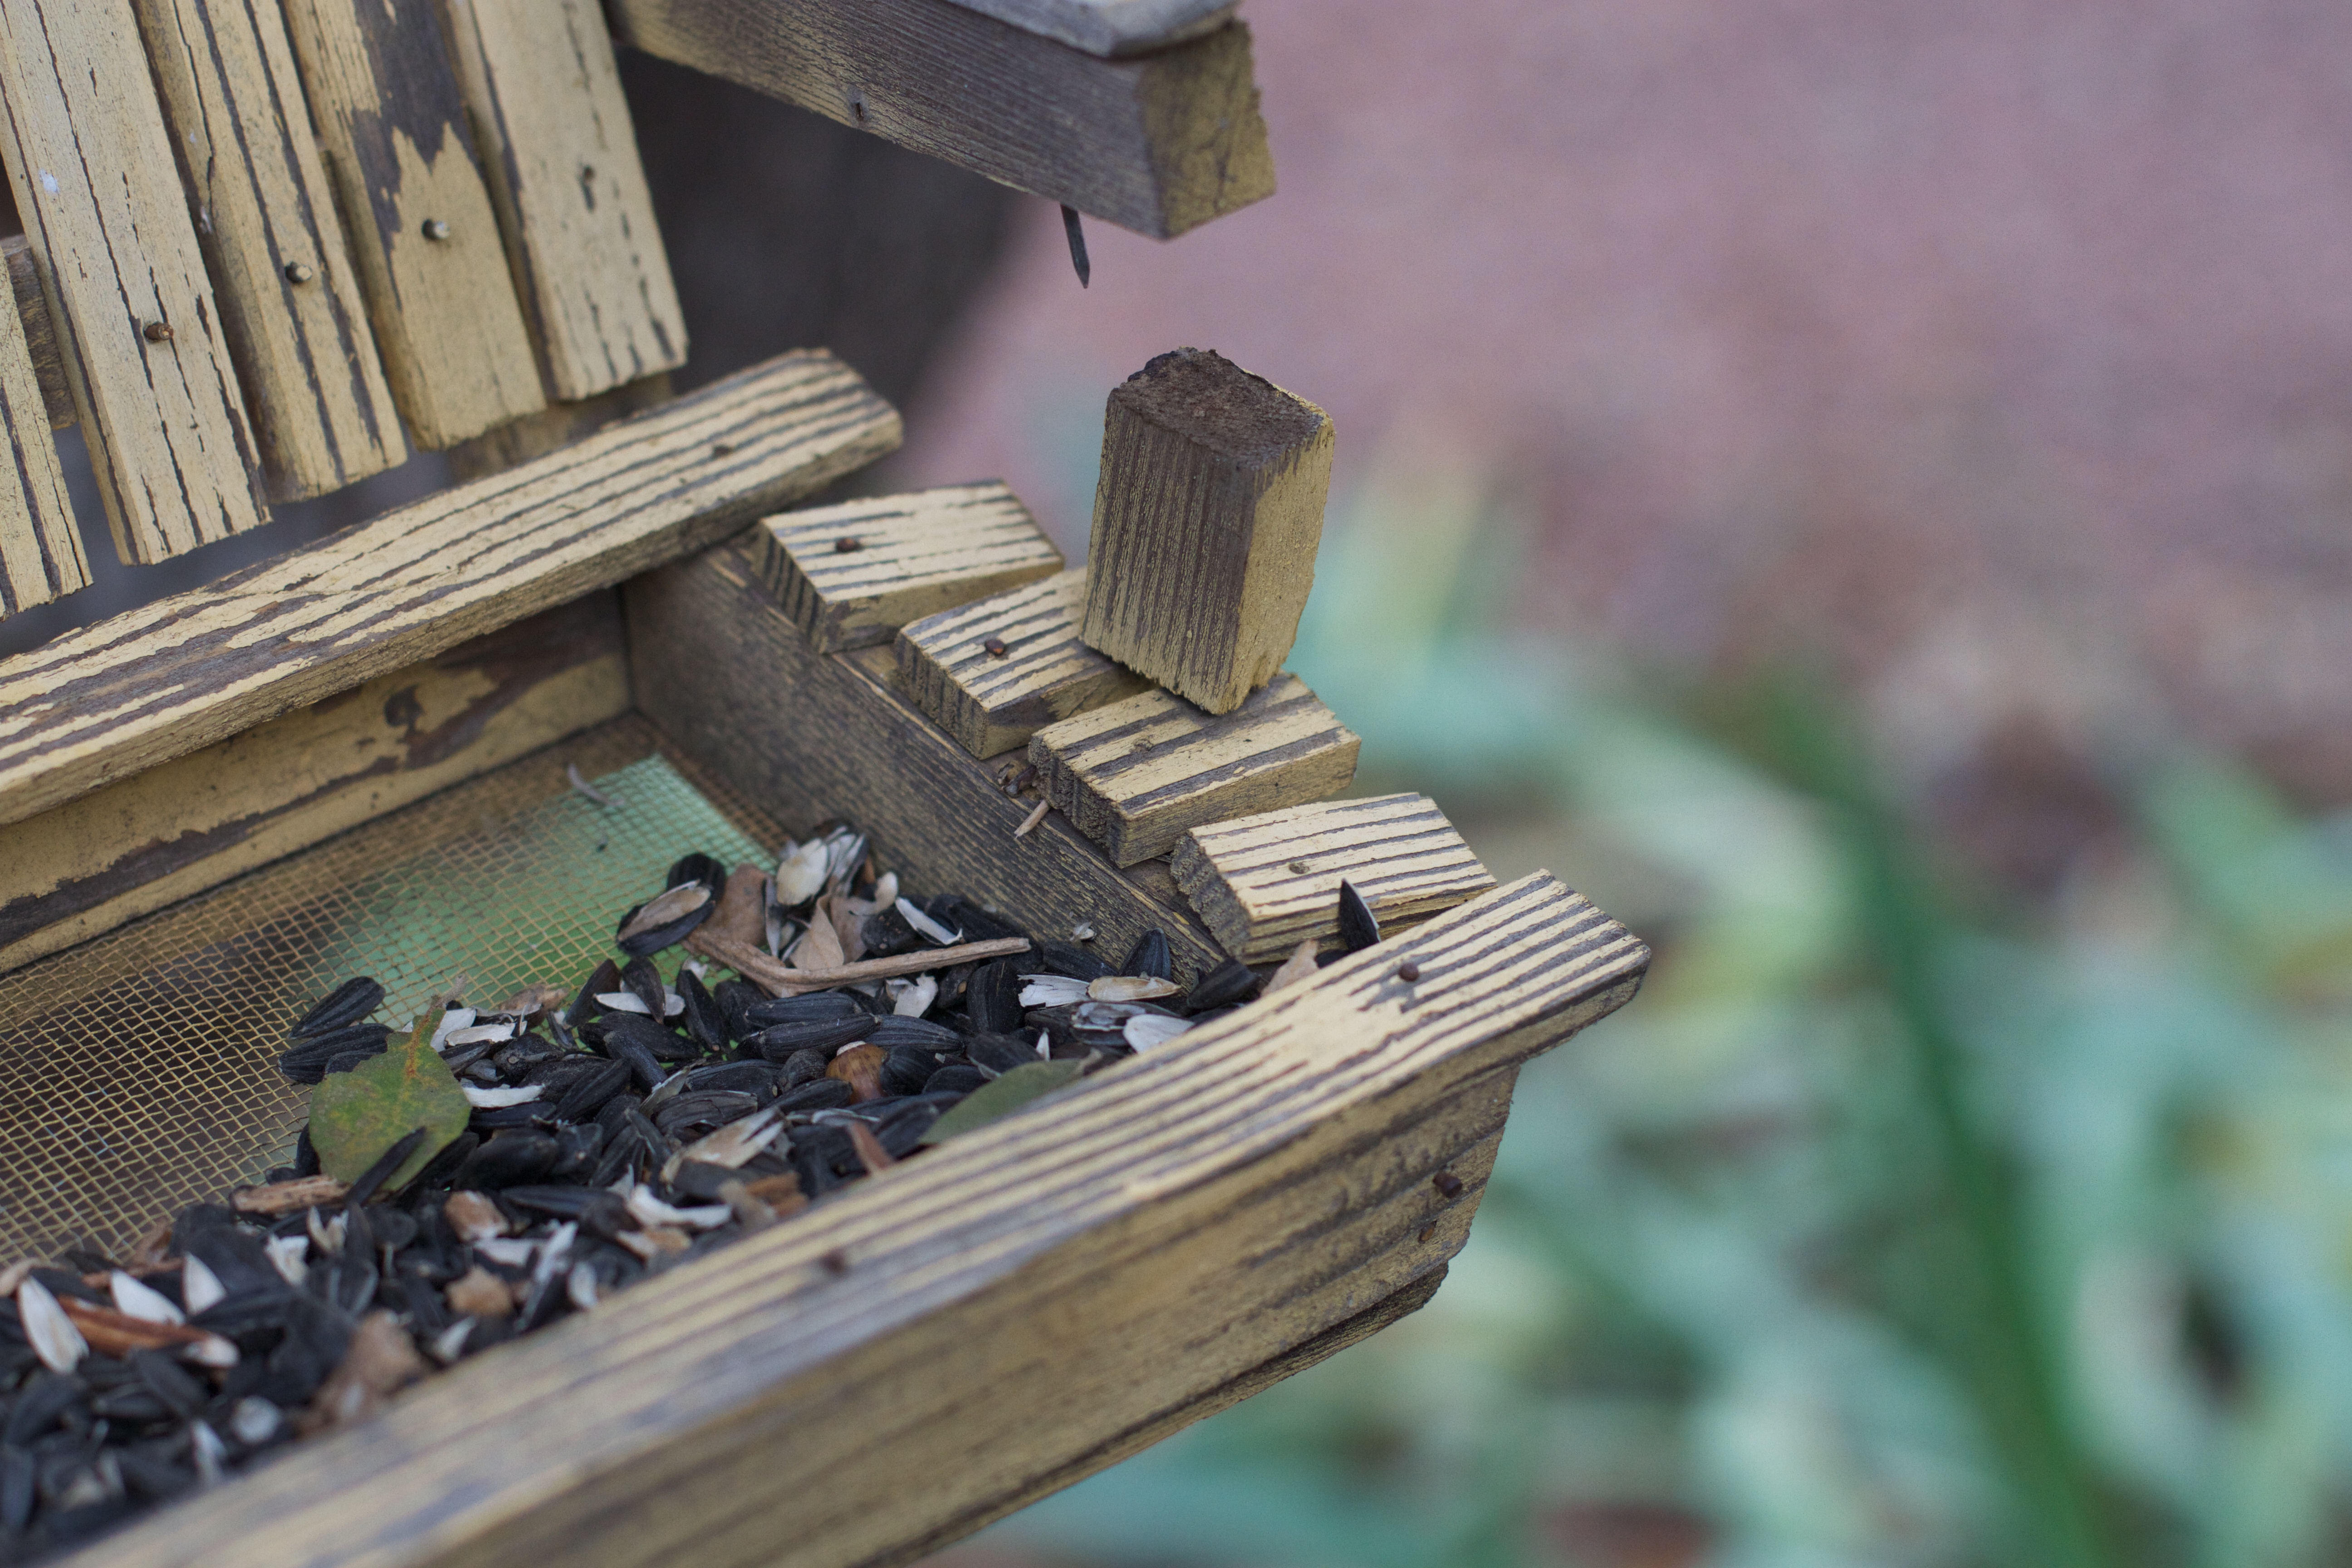
wood, track